Xavier Hutchinson

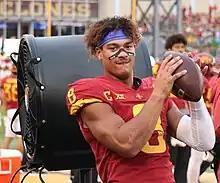
Hutchinson with the Iowa State Cyclones in 2021

Xavier Hutchinson (born June 1, 2000) is an American professional football wide receiver for the Houston Texans of the National Football League (NFL). He played college football at Blinn and Iowa State.